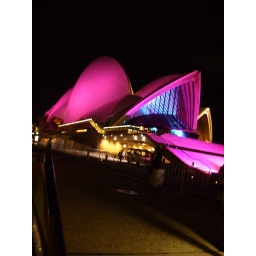
opera house done in pink